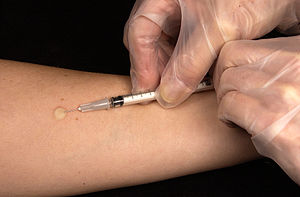
Tuberkulose / Diagnose / Latent tuberkulose
Mantoux tuberkulinprøve
Tuberkulose, MTB eller TB er en udbredt smitsom sygdom ofte med dødelig udgang. Sygdommen forårsages af forskellige stammer fra mykobakterie-komplekset, som regel Mycobacterium tuberculosis. Tuberkulose forekommer typisk i lungerne, men kan også angribe andre organer. Tuberkulose smitter gennem luften, når personer med en aktiv TB-infektion hoster, nyser eller overfører spyt gennem luften. De fleste infektioner er asymptomatiske og latente. Men hos én ud af ti udvikler en latent infektion sig til aktiv sygdom. Ubehandlet tuberkulose dræber over 50% af de smittede.